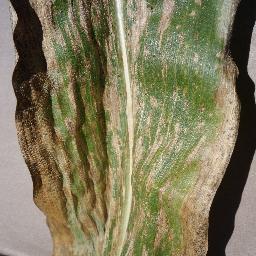
Label: Corn_(Maize)___Gray_Leaf_Spot_(Cercospora)